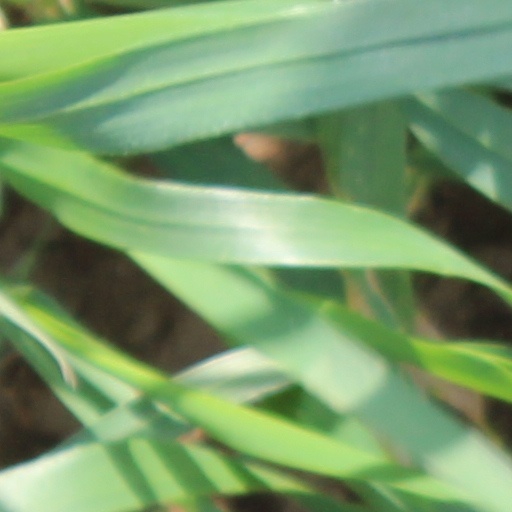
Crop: wheat